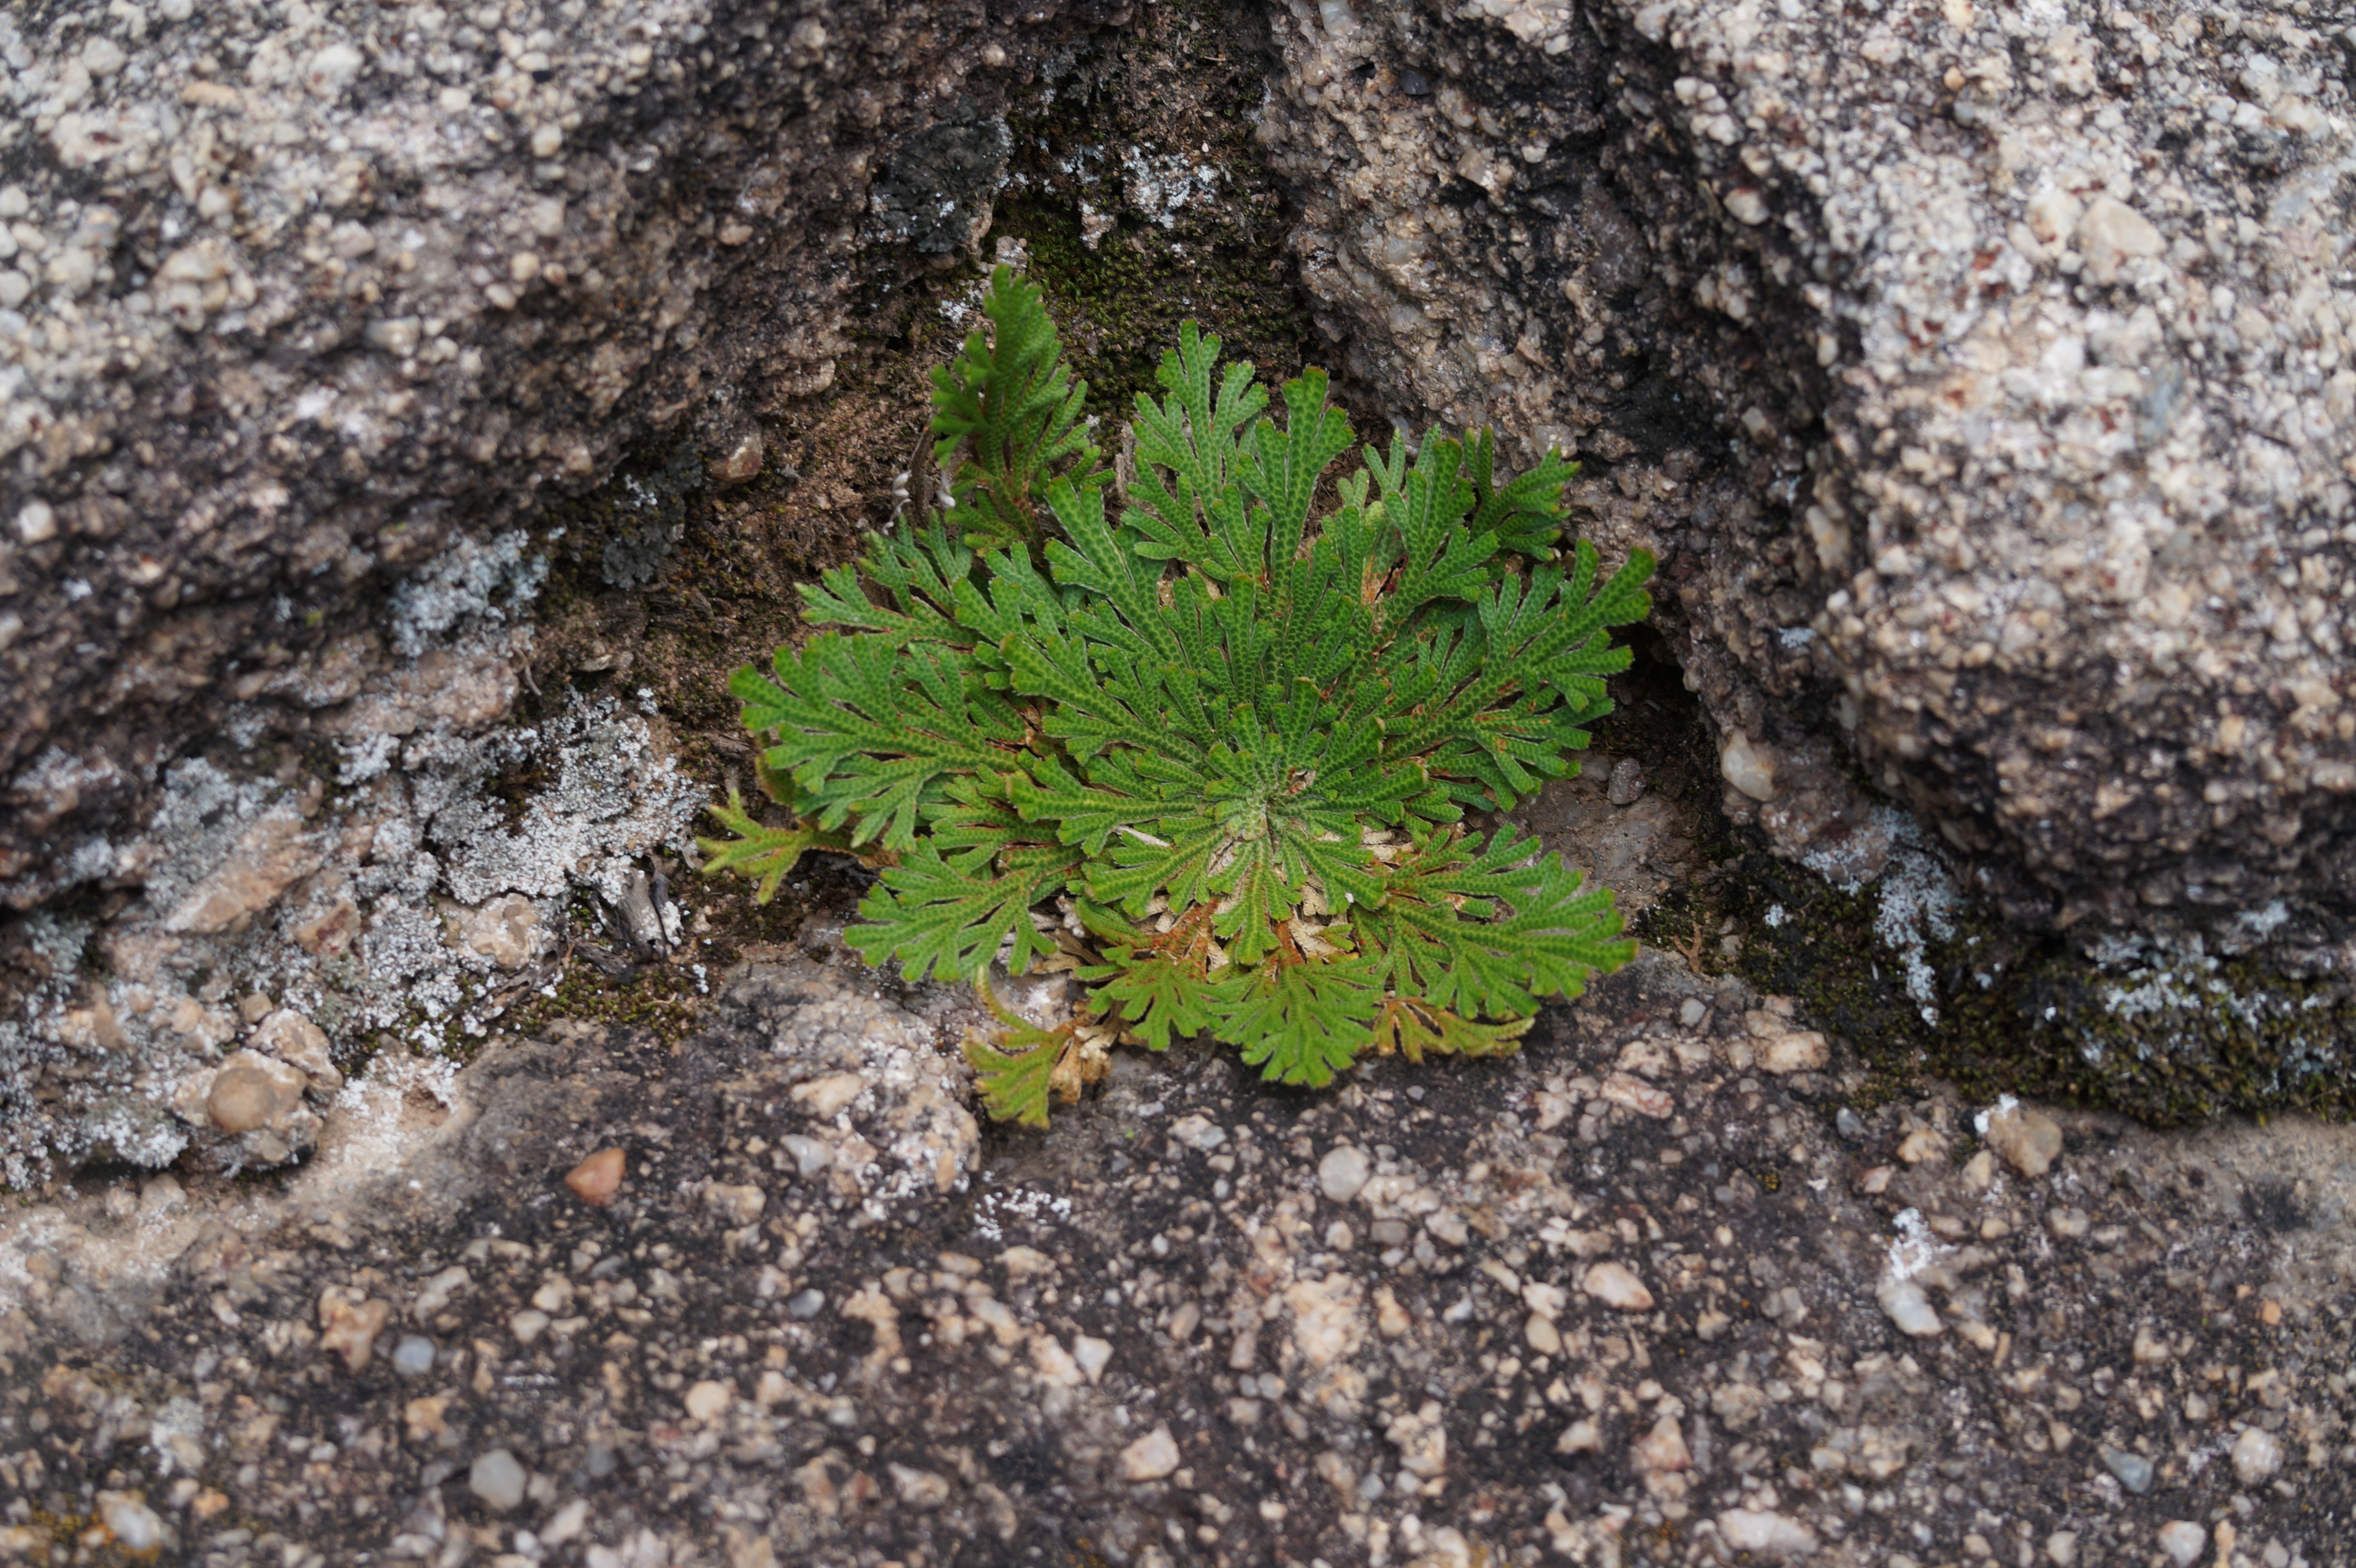
nature, tree, branch, flower, green, plant, life, landscape, botany, field, rock, stone, leaf, antarctic flora, vascular plant, soil, American larch, terrestrial plant, grass, moss, shortstraw pine, non vascular land plant, red pine, groundcover, liverwort